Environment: real
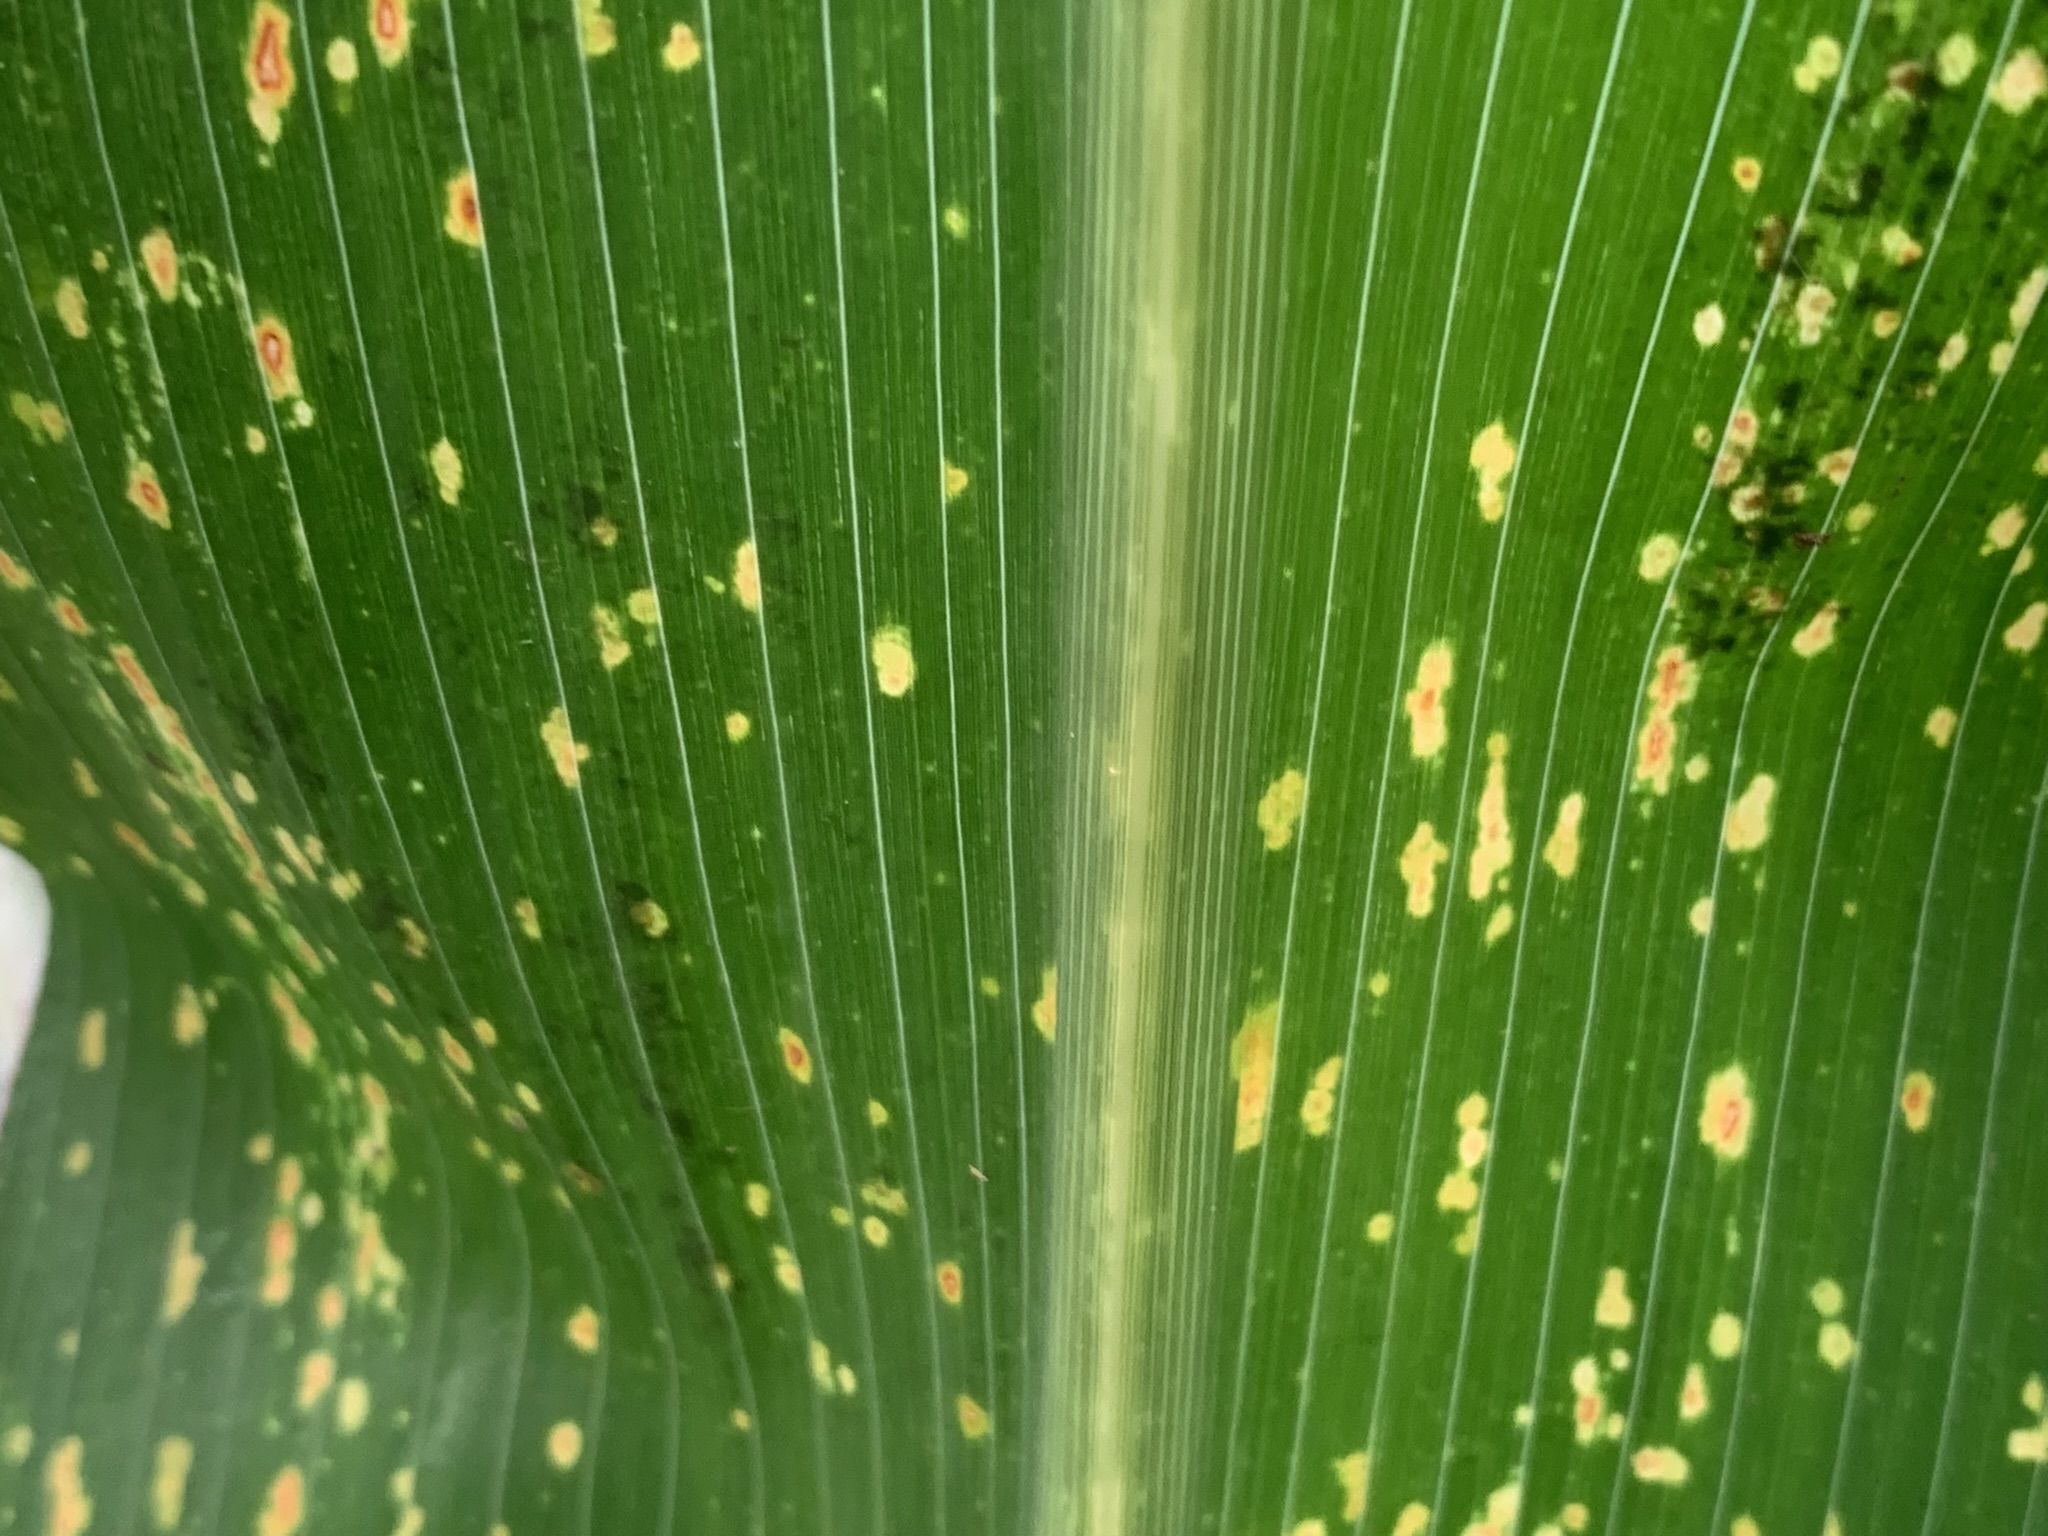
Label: lethal_necrosis